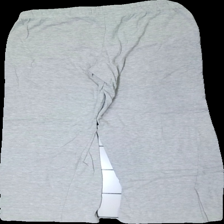
View: back
Type: Trousers
Category: Ladies
Brand: Missing
Colors: Grey
Material: 100% cotton
Cut: Regular
Size: L
Season: All
Price range: <50
Recommended usage: Export